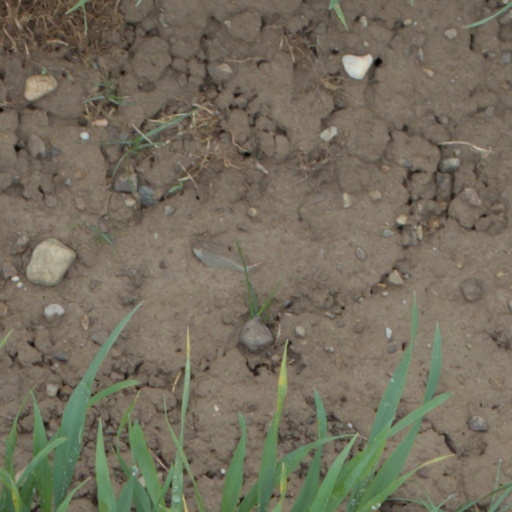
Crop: wheat